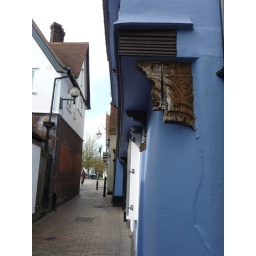
Closer view of the old carved wood on the blue house in Little Square.